Seconda B

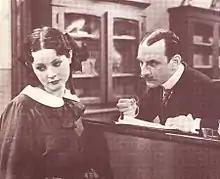
María Denis and Sergio Tofano

Seconda B is a 1934 Italian comedy film directed by Goffredo Alessandrini and starring Sergio Tofano, Dina Perbellini and María Denis. It was screened at the Venice Film Festival where it was awarded a prize. It started a trend for "schoolgirl comedies" during the Fascist era, targeted primarily at girls and young women audiences. The title itself refers to a school class. The film is set in the early 1910s.